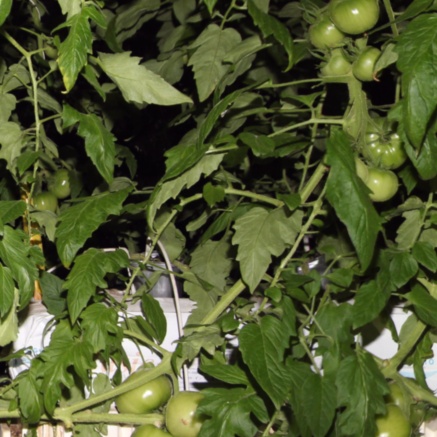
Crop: tomato